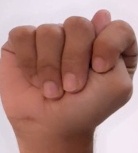
ASL sign: T